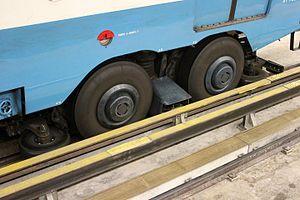
Cote d'un bogie de MR-63. On distingue les pneus porteurs, les pneus guides et les frotteurs de captation positifs.
Le métro de Montréal est un réseau de transport en commun qui dessert l'île de Montréal ainsi que les villes québécoises de Laval et de Longueuil, au Canada. Métro sur pneumatiques entièrement souterrain, il est géré par la Société de transport de Montréal, organe de l'agglomération de Montréal.